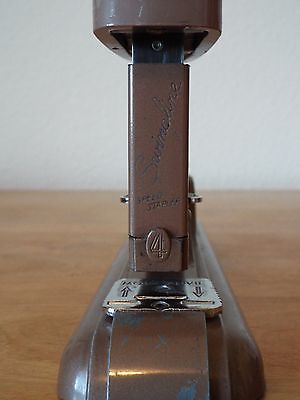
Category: stapler